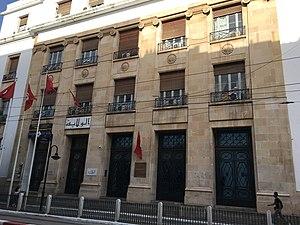
Siège du Gouvernorat de Tunis, Tunis, 2019 العربية: مقر ولاية تونس، تونس العاصمة، 2019.
Le gouvernorat de Tunis, créé le 21 juin 1956, est l'un des 24 gouvernorats de la Tunisie.